Facilitated communication

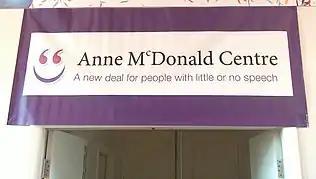
The Anne McDonald Centre, a facilitated communication centre in Melbourne, Australia, directed by Rosemary Crossley

Techniques similar to FC appeared around the 1960s, with early observations regarding facilitated teaching of children with autism being published by Else Hansen (Denmark), Lorna Wing (England), and Rosalind Oppenheimer (U.S.). Studies were made in Denmark in the 1960s and 1970s, but did not have an impact outside of the country, and the debate there died out in the early 1980s due to a lack of scientific evidence.